Nobru

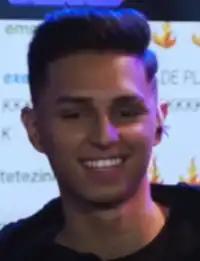
Santos in 2020

Bruno Goes dos Santos (born January 20, 2001, São Paulo), better known as Nobru, is a Brazilian streamer, digital influencer, professional "Free Fire" player and businessman.